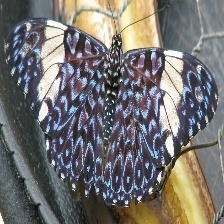
Species: RED CRACKER